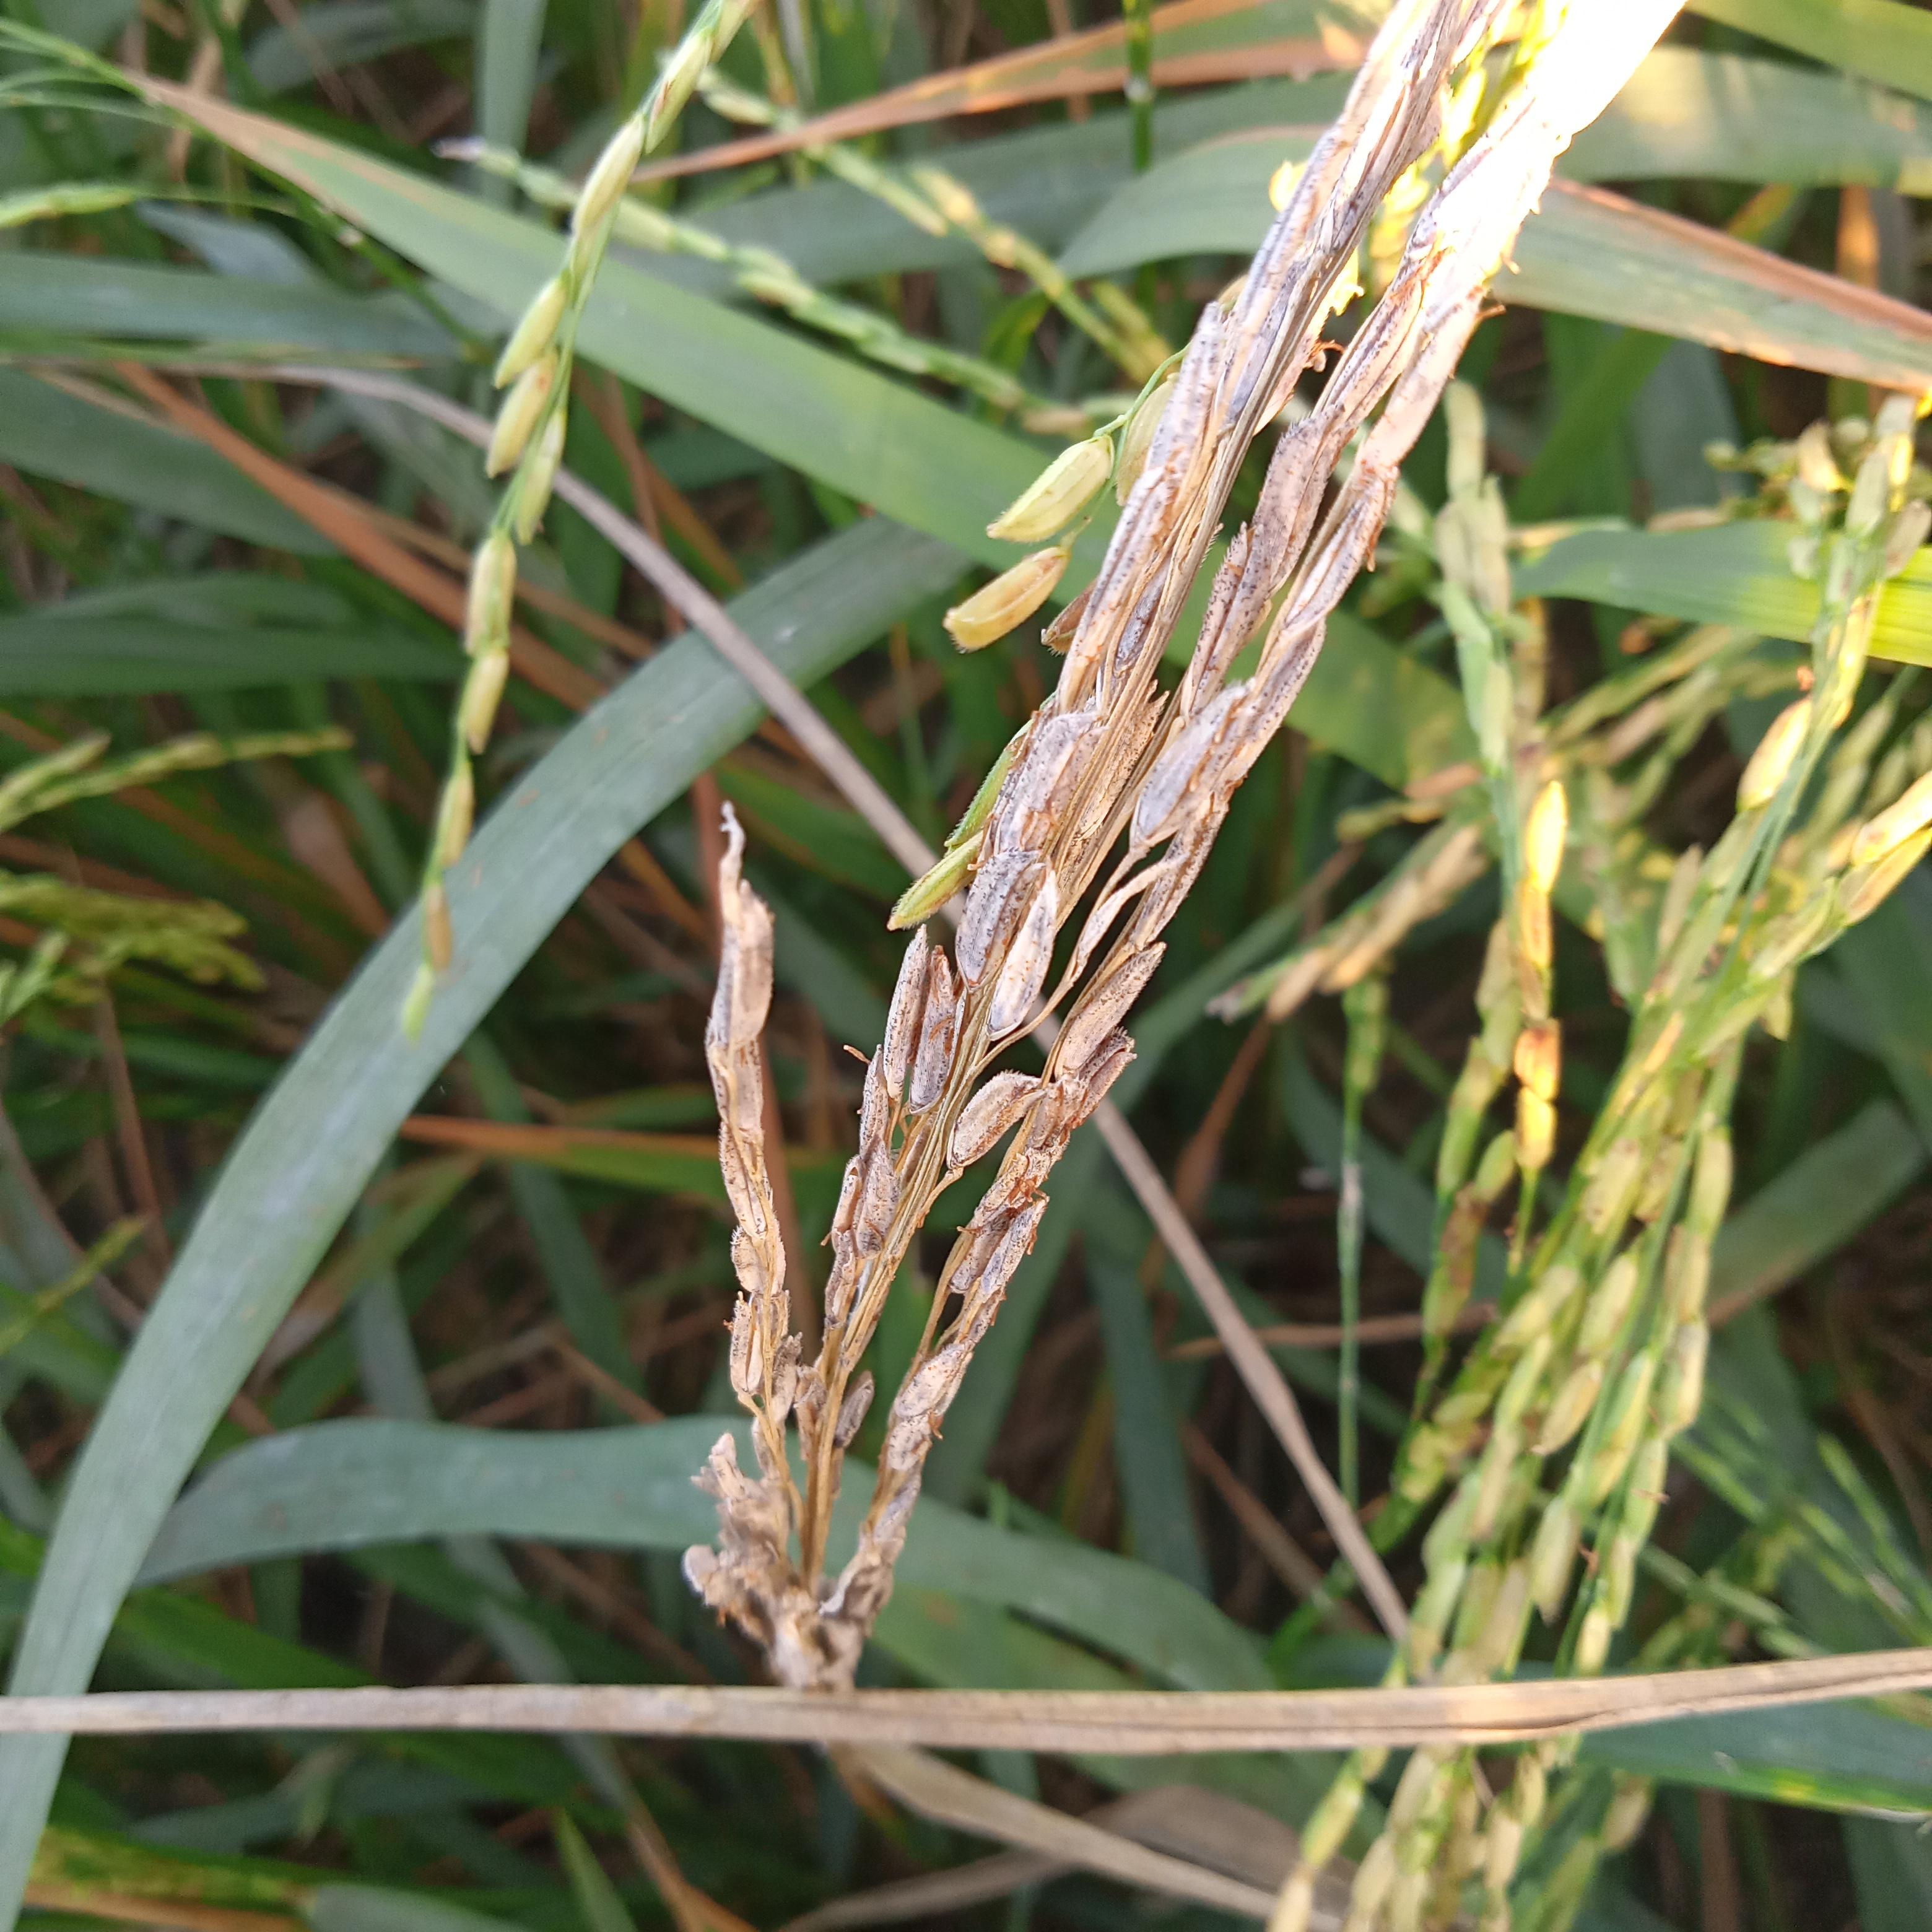
Label: Rice___Neck_Blast